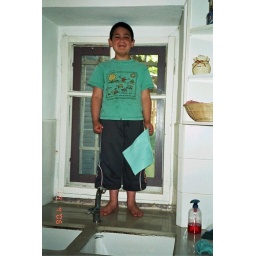
Apr. 29 Yosef standing in the kitchen window